Abhirami (1992 film)

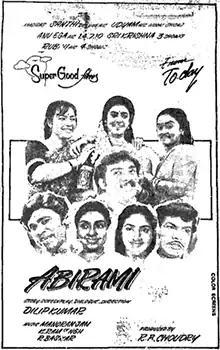
Theatrical release poster

Abhirami is a 1992 Indian Tamil-language drama film, directed by Dilip Kumar in his directorial debut and produced by R. B. Choudary. The film stars Saravanan, Sujatha, and Kasthuri, with the supporting cast including Anju, Vinodhini, Rohini, Goundamani, and Senthil. It was released on 27 November 1992.